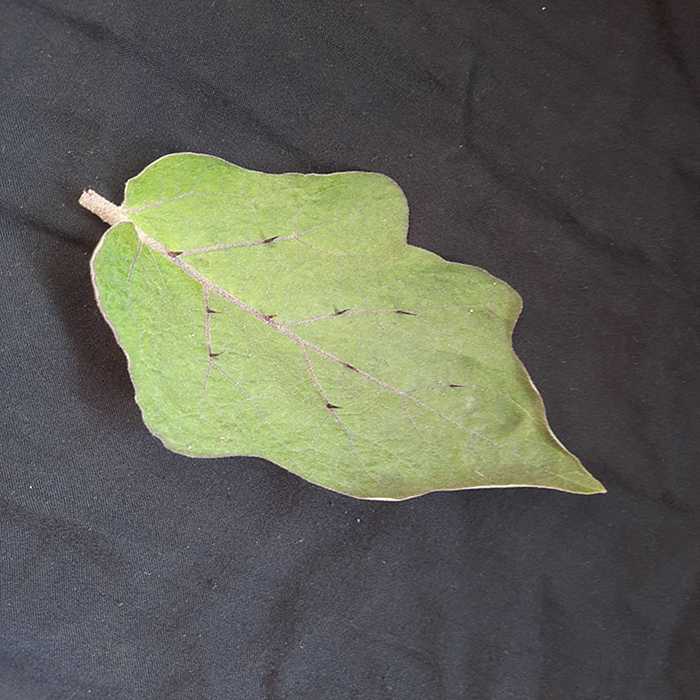
Plant: Eggplant
Label: Eggplant fresh leaf